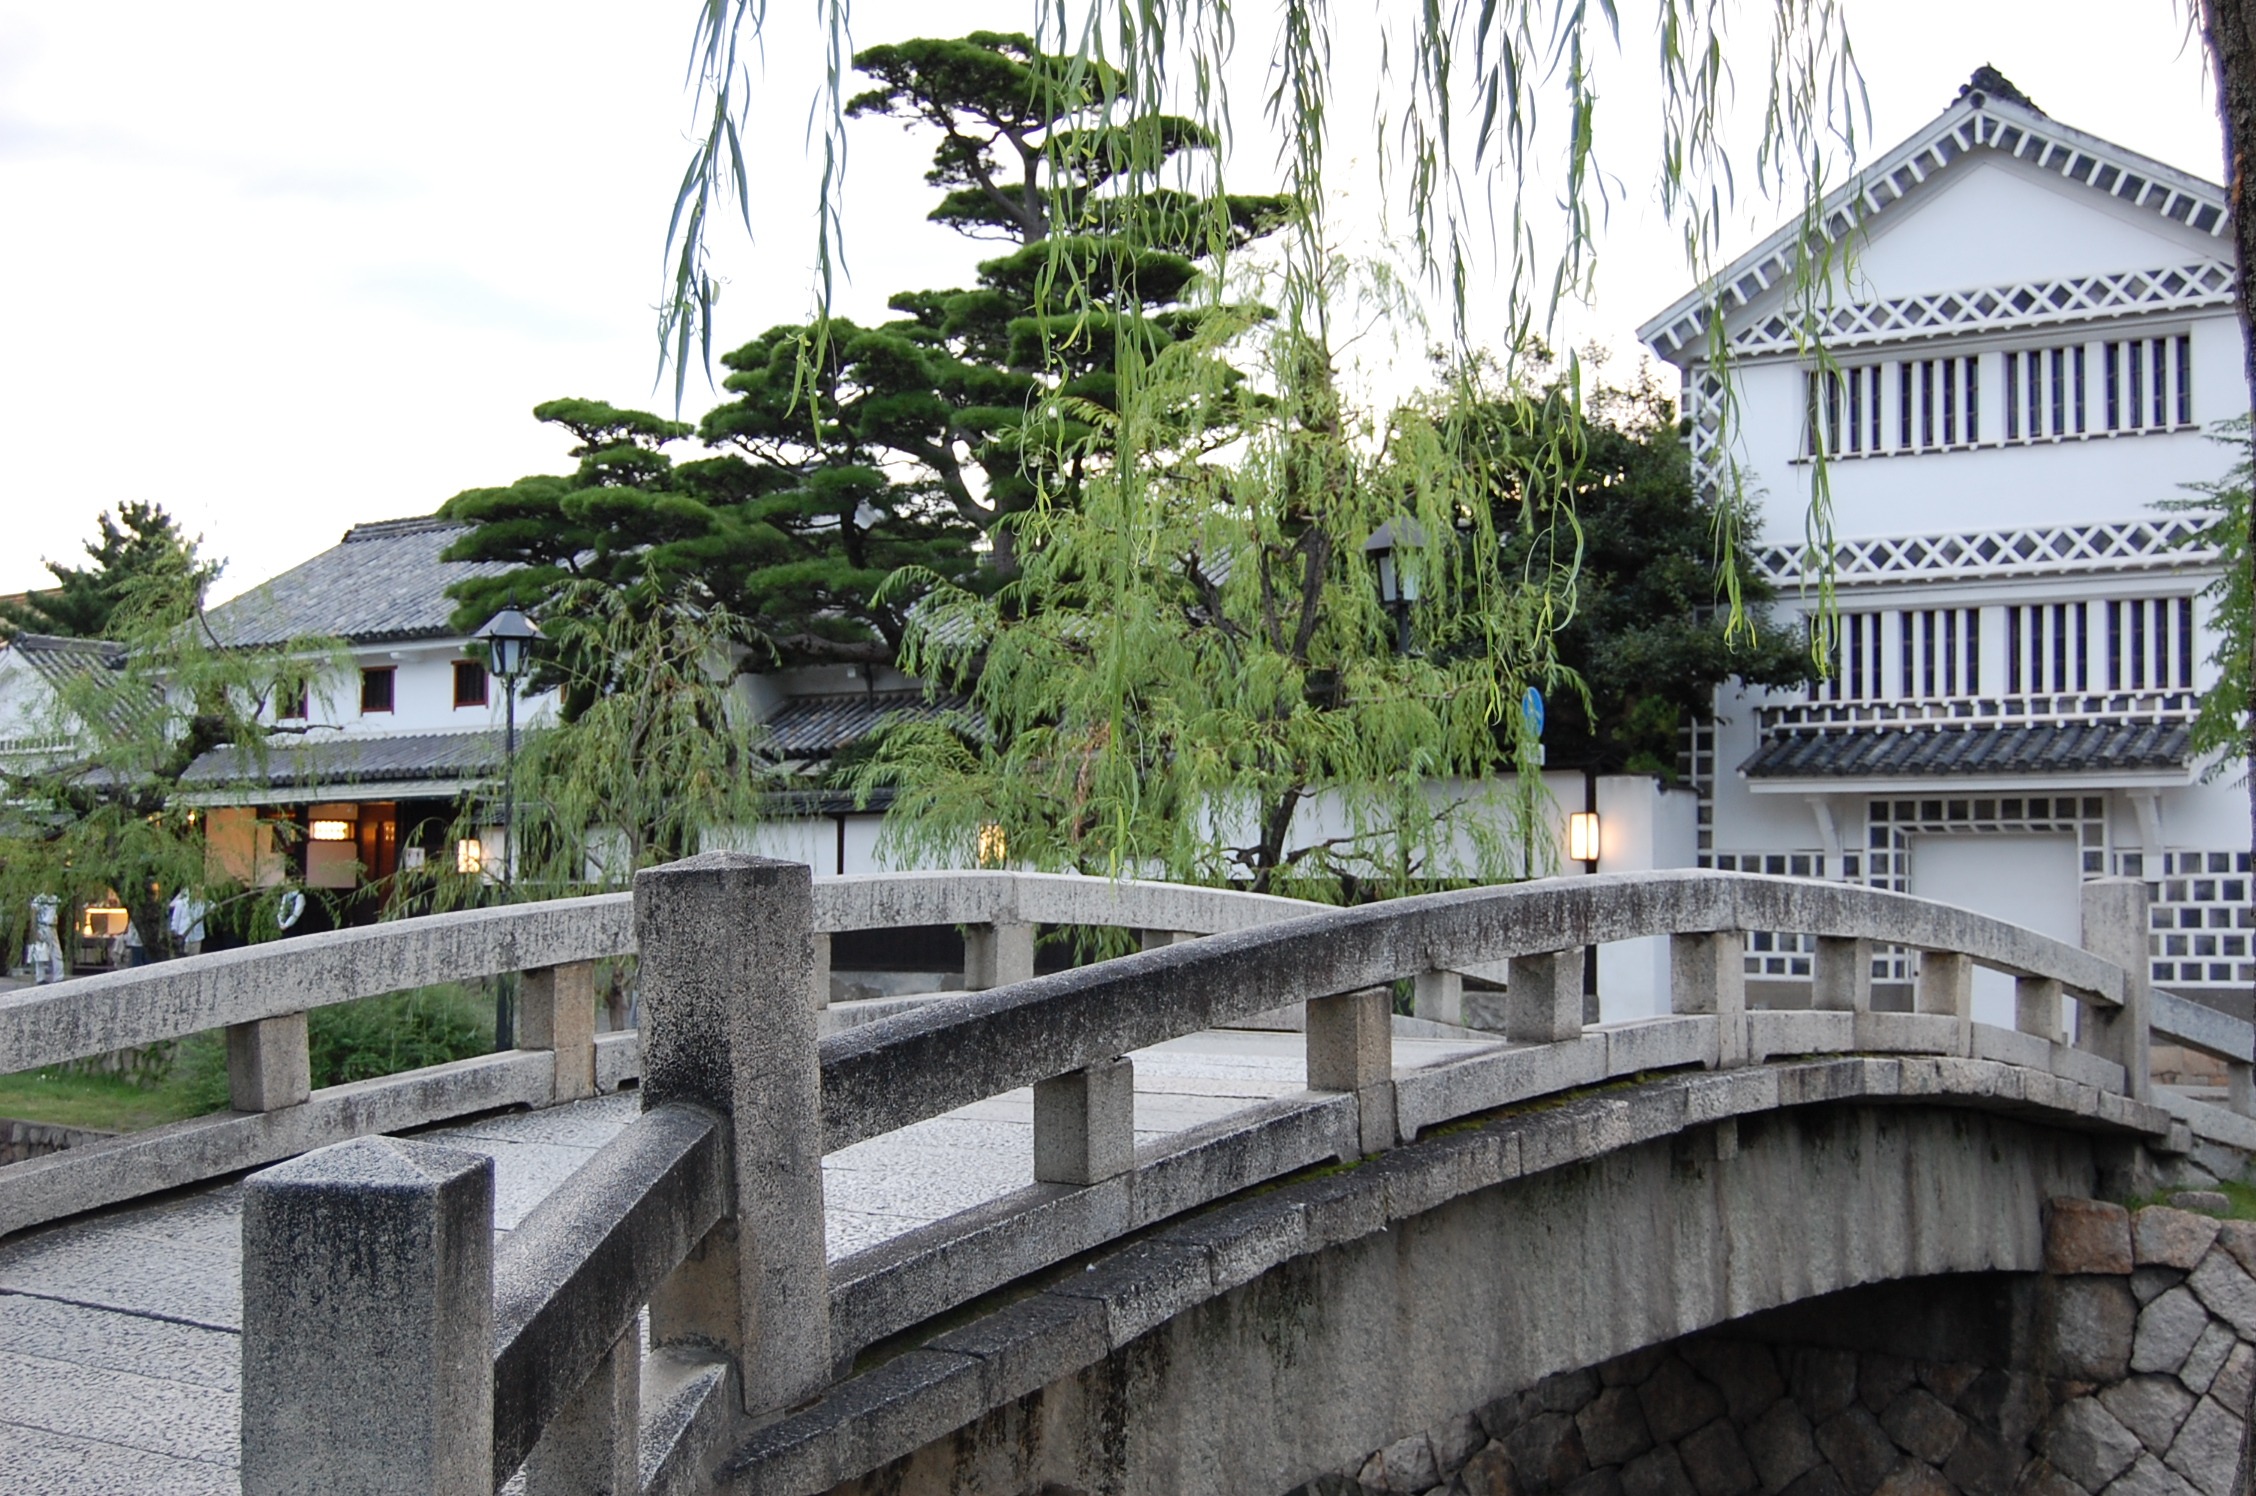
architecture, villa, mansion, town, home, river, village, facade, tourism, japan, waterway, estate, condominium, kurashiki, residential area, okayama, beauty zone